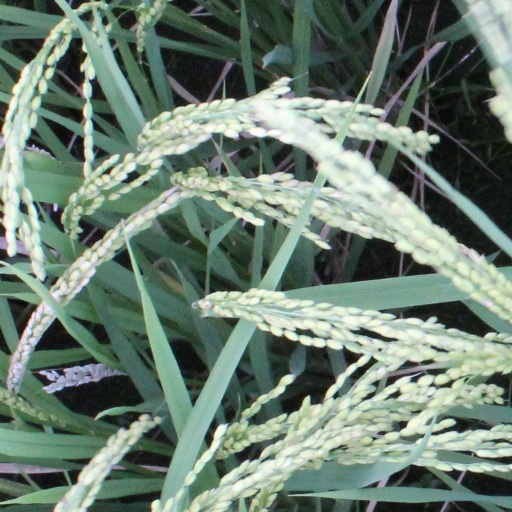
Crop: rice